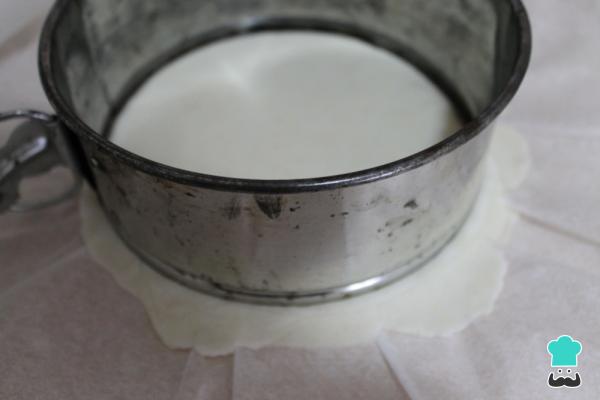
Retira el papel de horno superior y corta la tortilla. Puedes utilizar un aro grande de emplatar o el aro de un molde desmontable, como hemos hecho nosotros. También puedes utilizar un plato hondo no muy grande o un bol.